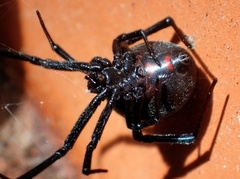
Species: Lactrodectus_hesperus